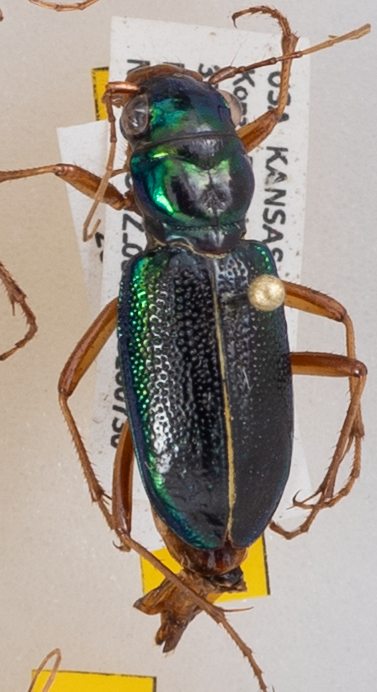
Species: Tetracha virginica
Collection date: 2018-07-30
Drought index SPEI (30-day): -0.404
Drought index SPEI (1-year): -1.77
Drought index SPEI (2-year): -0.9